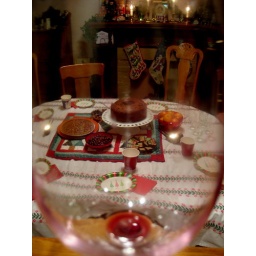
View of the desserts through a dirty wine glass. Includes apple cake and pecan pie, made by my mom.